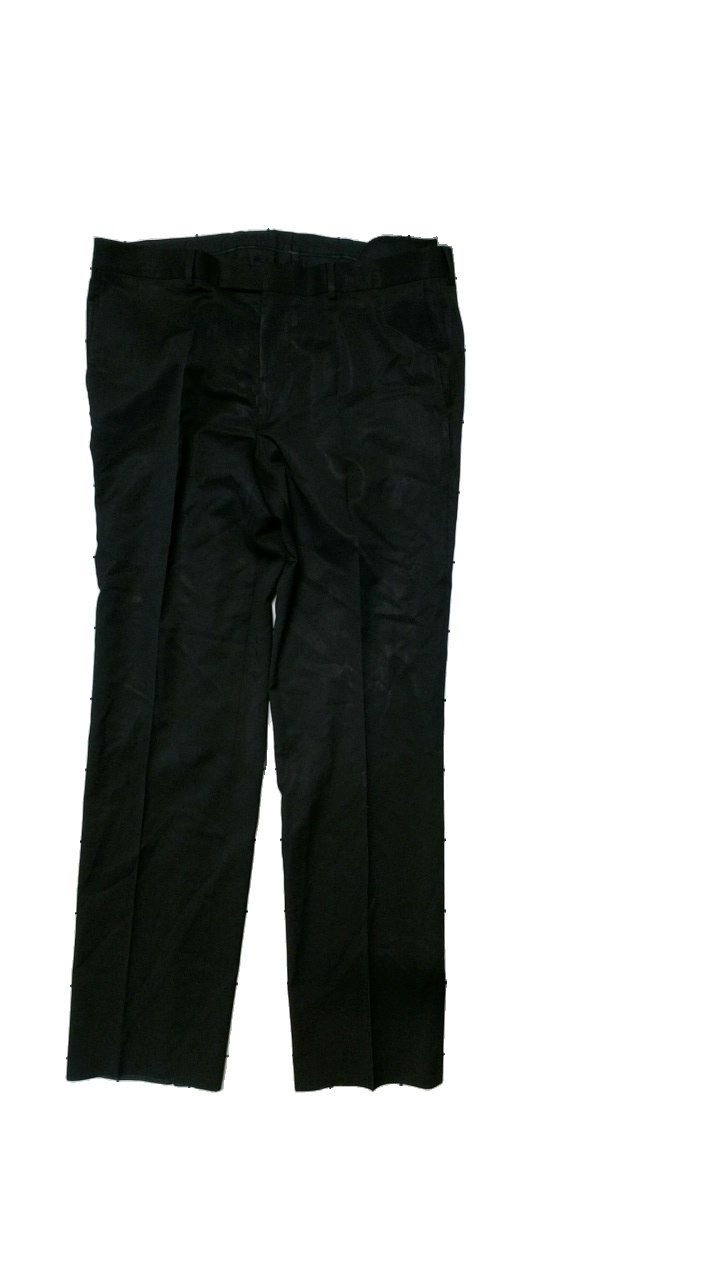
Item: Trousers (Men)
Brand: Boss, Hugo Boss
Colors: Black
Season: All
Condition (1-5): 4
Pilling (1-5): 4
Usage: Reuse
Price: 100-150